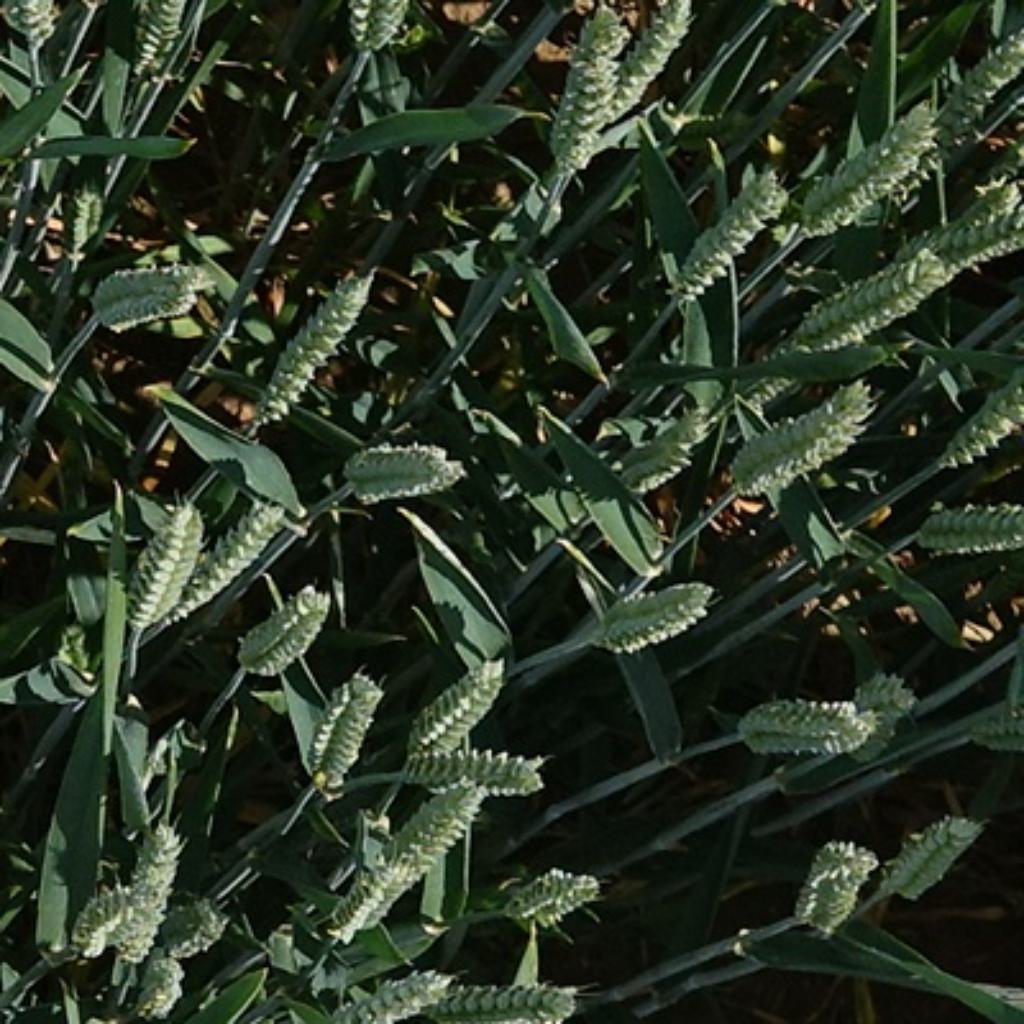
Country: France
Location: VLB
Wheat development stage: Filling